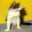
Label: cat